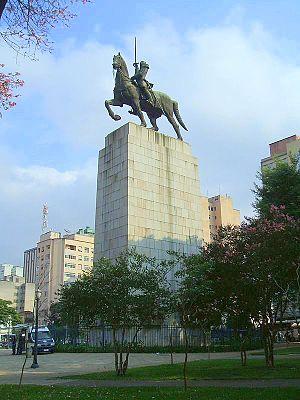
Victor Brecheret, Vittorio Breheret de son nom de naissance, né à Farnese en Italie le 15 décembre 1894 et mort à São Paulo au Brésil le 17 décembre 1955, est un sculpteur italo-brésilien.